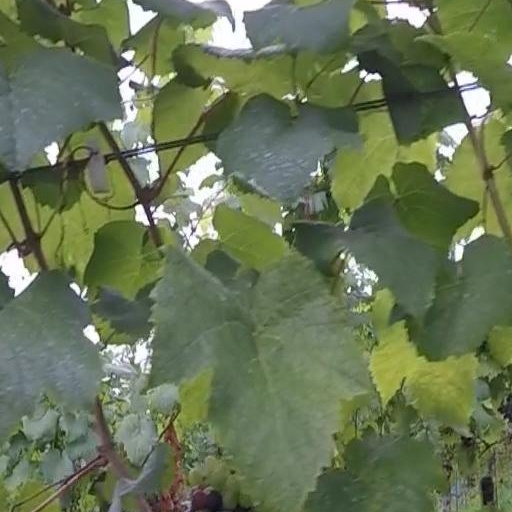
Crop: grape